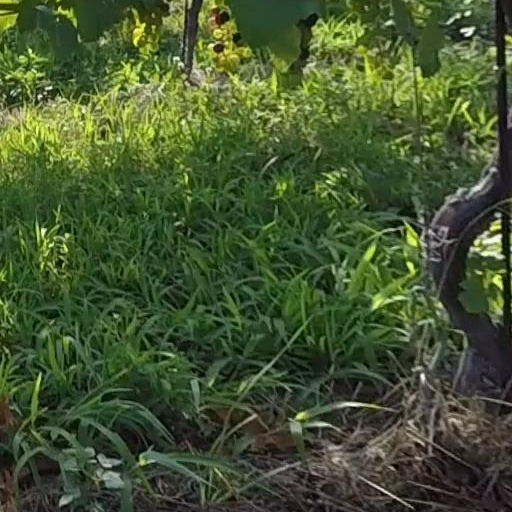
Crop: grape